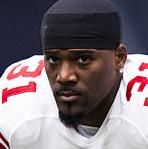
Age: 27